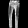
Label: Trouser